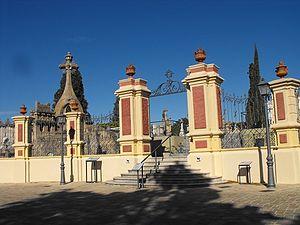
Entrée cimetière moderniste Lloret de Mar - Catalogne - Espagne
Le modernisme catalan est un mouvement artistique d'origine catalane inscrit dans la tendance de l'Art nouveau en Europe et dans la continuité de la renaissance catalane.